Garage at 219 Main Street

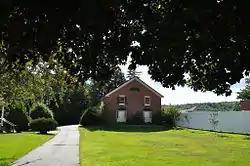

The Garage at 219 Main Street in Farmington, Maine, was once a Free Will Baptist Meetinghouse. Built in 1835, it is one of a relatively small number of 19th-century brick meeting houses, and its history exhibits the creative reuse of structures in rural Maine. It was listed on the National Register of Historic Places in 1973.